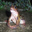
Label: frog